Patellifolia

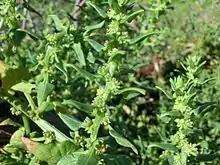
Inflorescence of "Patellifolia procumbens"

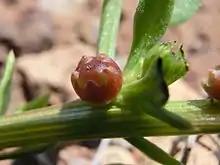
Fruit of "Patellifolia patellaris"

"Patellifolia" are annual or perennial herbs, growing erect or often procumbent. The alternate leaves have a petiole, their leaf blade is heart-shaped or hastate.